Thunstetten

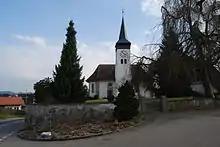
Thunstetten Swiss Reformed church

From the , 401 or 13.6% were Roman Catholic, while 2,025 or 68.5% belonged to the Swiss Reformed Church. Of the rest of the population, there were 13 members of an Orthodox church (or about 0.44% of the population), there was 1 individual who belongs to the Christian Catholic Church, and there were 177 individuals (or about 5.99% of the population) who belonged to another Christian church. There were 5 individuals (or about 0.17% of the population) who were Jewish, and 159 (or about 5.38% of the population) who were Islamic. There were 3 individuals who were Buddhist, 47 individuals who were Hindu and 1 individual who belonged to another church. 191 (or about 6.46% of the population) belonged to no church, are agnostic or atheist, and 22 individuals (or about 0.74% of the population) did not answer the question.